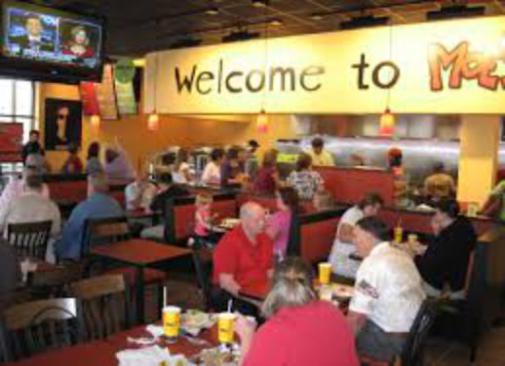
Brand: moe's southwest grill
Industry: Food